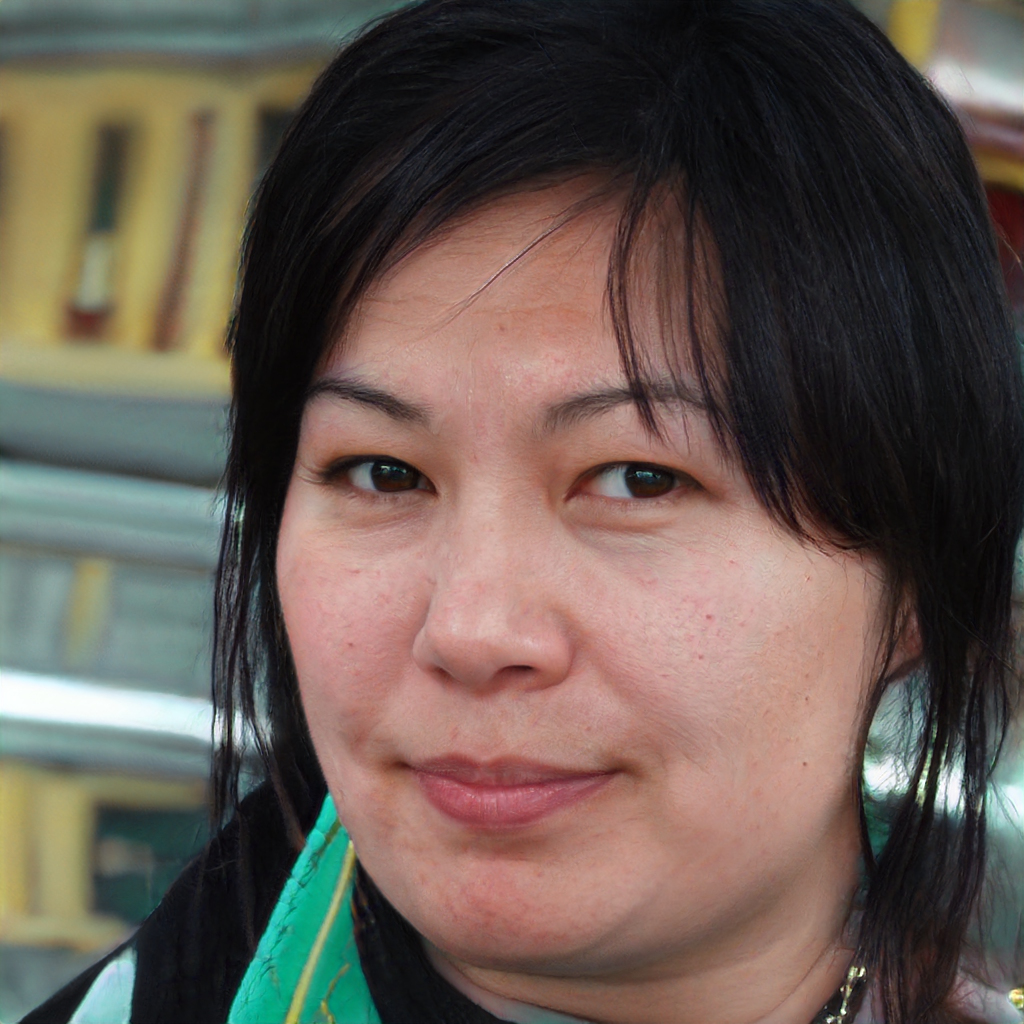
Gender: Female